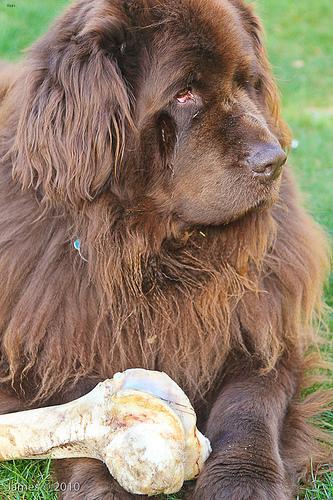
Breed: newfoundland